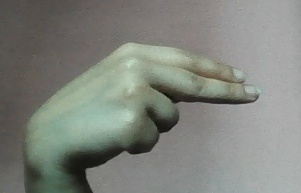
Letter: ain